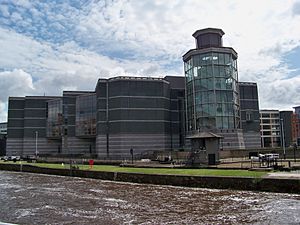
Royal Armouries Museum / Udstilling
Bagsiden af museet.
Royal Armouries Museum i Leeds i West Yorkshire i England er et statsmuseum, som viser den nationale samling af våben og rustninger. Det er en del af Royal Armouries-museerne. De andre er Tower of London, som traditionelt er hovedsædet, Fort Nelson i Hampshire med udstilling af den nationale samling af artilleri og permanente gallerier på Frazier History Museum i Louisville i Kentucky i USA. The Royal Armouries is a non-departmental public body sponsored by the Department for Culture, Media and Sport.